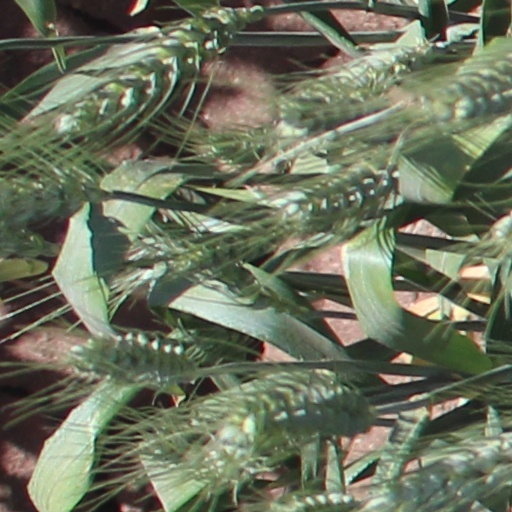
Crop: wheat